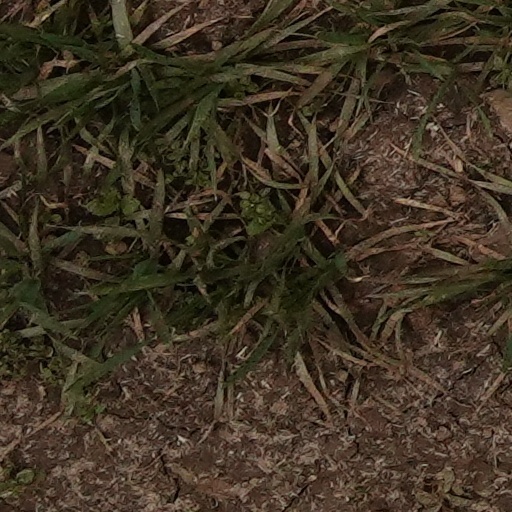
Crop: wheat